Short Sunderland

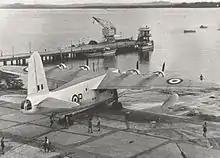
A 205 Squadron Short Sunderland Mark V "ML797" "P" at the ramp of RAF Seletar. This particular airframe became the last of its type to retire from active RAF service on 30 June 1959.

Maintenance was performed on the engines by opening panels in the leading edge of the wing either side of the powerplant. A plank could be fitted across the front of the engine on the extensions of the open panels. A small manually started auxiliary petrol engine, which was fitted into the leading edge of the right wing, powered a bilge pump for clearing water and other fluids from the fuselage bilges and a fuel pump for refuelling. Generally, the aircraft were reasonably water tight, and two people manually operating a wobble pump could transfer fuel faster than the auxiliary pump. In sheltered moorings or at sea, fuelling was accomplished by a powered or unpowered barge and with engine driven or hand powered pumps. At regular moorings, there would be specially designed refuelling barges to do the job, normally manned by trained marine crew. These vessels could refuel many aircraft during the course of the day. Handling of the fuel nozzles and opening/closing the aircraft fuel tanks would normally be an aircraftman's task.